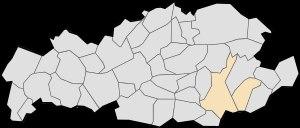
Le canton de Hénin-Beaumont est une ancienne division administrative française située dans le département du Pas-de-Calais et la région Nord-Pas-de-Calais.